Philippe Pétain

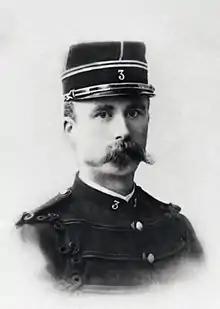
Pétain in the 1880s

Pétain's career progressed slowly, as he rejected the French Army philosophy of the furious infantry assault, arguing instead that "firepower kills". His views were later proved to be correct during the First World War. He was promoted to captain in 1890 and major ("chef de bataillon") in 1900. In March 1904, by then serving in the 104th Infantry, he was appointed adjunct professor of applied infantry tactics at the "École Supérieure de Guerre", and following promotion to lieutenant-colonel was promoted to professor on 3 April 1908. He was brevetted to colonel on 1 January 1910.